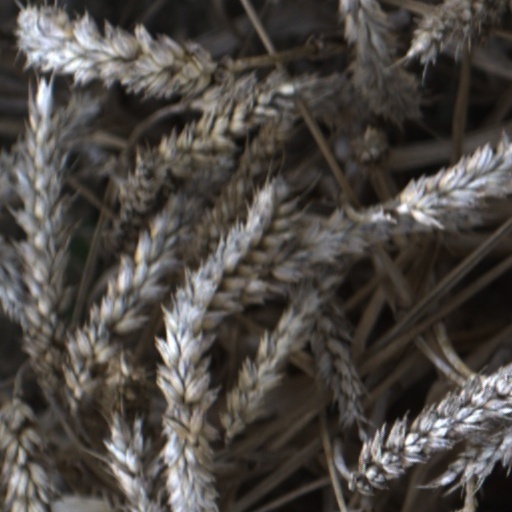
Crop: wheat